Hanuman temple, Salangpur

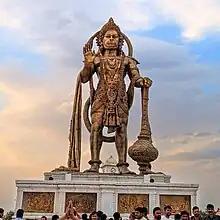
54-feet tall statue of Hanuman

On 6 April 2023, then Indian home minister Amit Shah unveiled 54-feet tall statue made out of metals which weighs 30,000 kg. The statue, visible from 7 km away, was crafted at the cost of ₹11 crore (₹110 million).